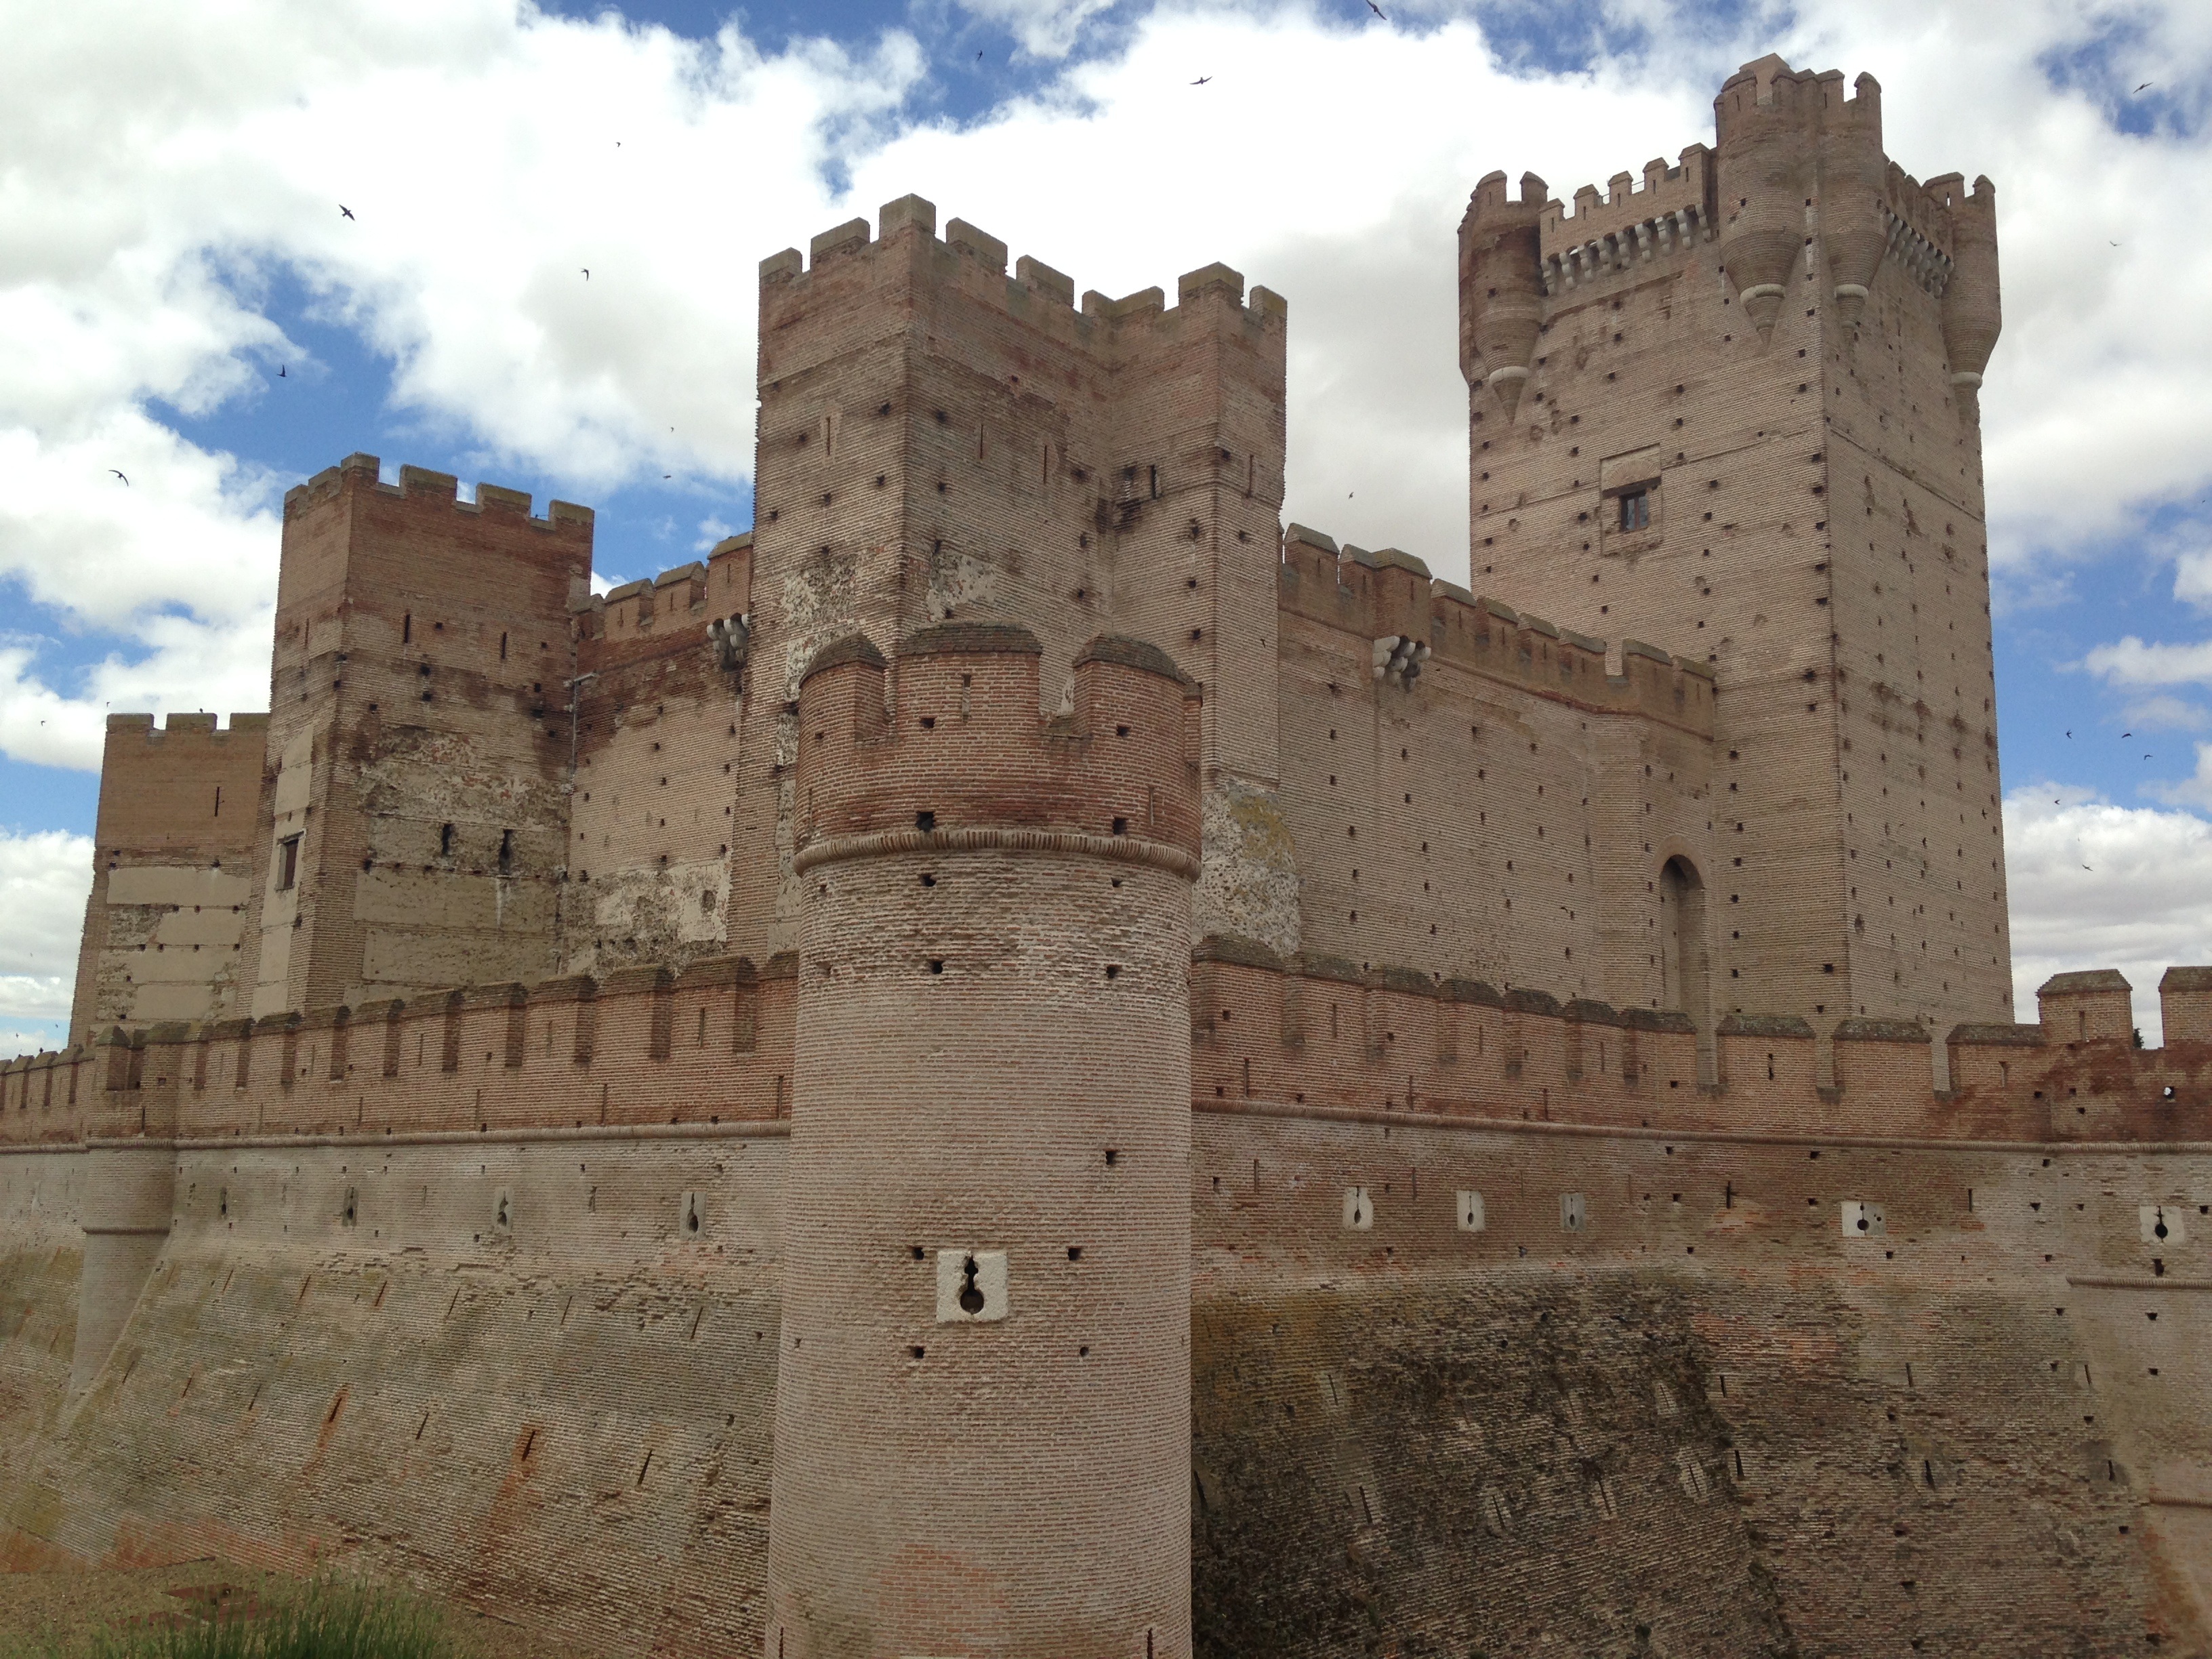
field, building, chateau, wall, europe, tower, castle, fortification, medieval architecture, stones, medieval, fortress, spain, ruins, walls, middle ages, moat, medina, battlements, historic site, ancient history, mota